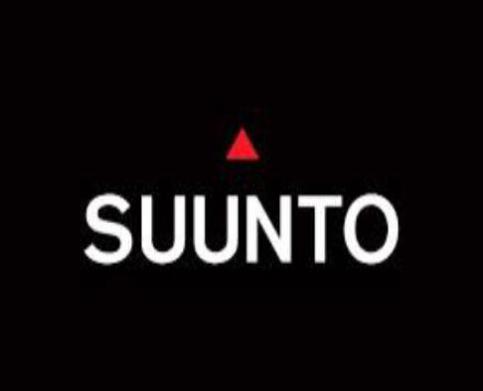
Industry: Clothes